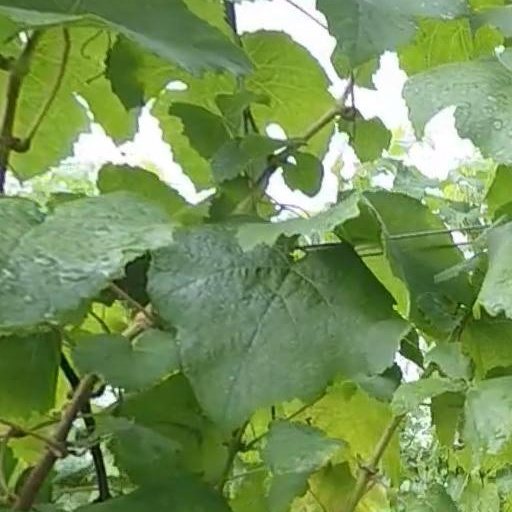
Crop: grape